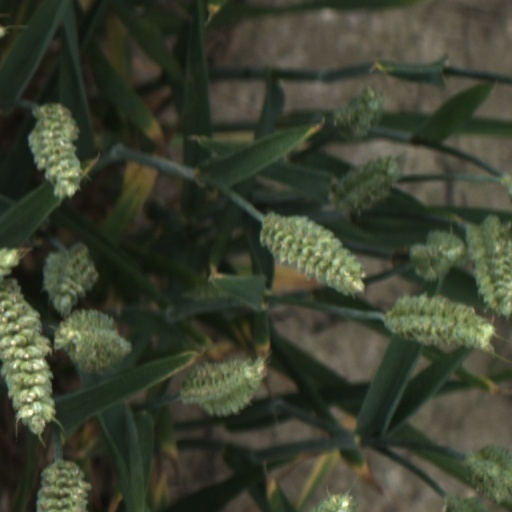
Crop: wheat